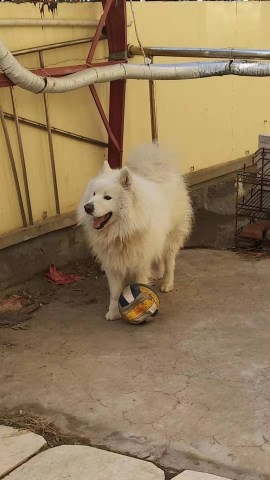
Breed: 2192-n000088-Samoyed